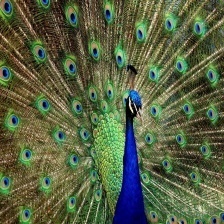
Species: PEACOCK
Scientific name: PAVO CRISTATUS